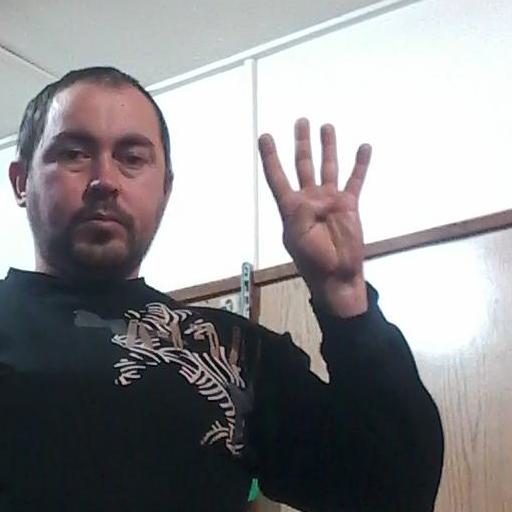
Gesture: four